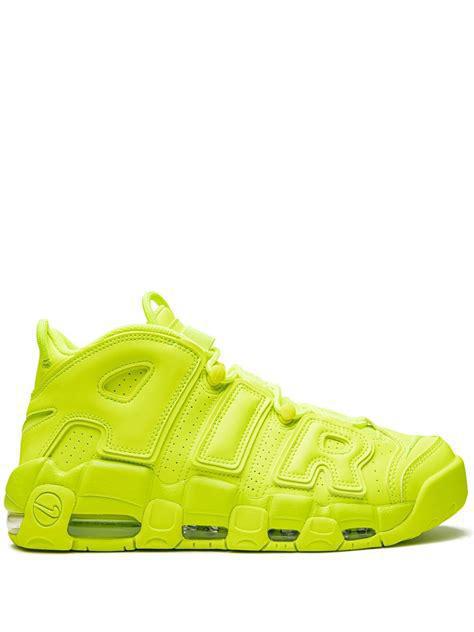
Brand: Nike
Model: Air More Uptempo 96